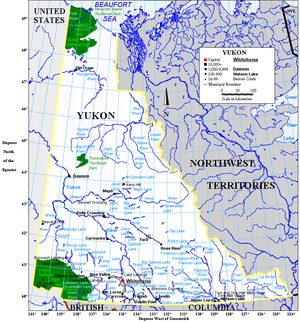
Le Yukon est un territoire fédéral du Nord du Canada, bordé à l'est par les Territoires du Nord-Ouest, au sud par la Colombie-Britannique et à l'ouest par l'État américain de l'Alaska. Tirant son nom du fleuve Yukon, c'est le plus petit des trois territoires canadiens, avec une superficie de 482 443 km² ; il possède une ouverture sur l'océan Arctique au nord. On appelle ses habitants les Yukonnais et sa capitale est Whitehorse.